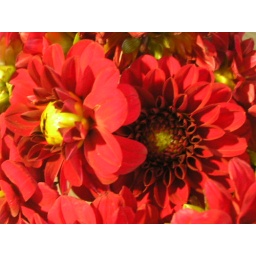
Two of the dahlias in the bouquet on my desk